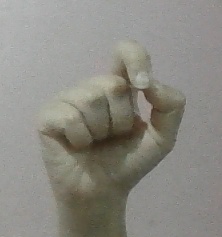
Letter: fa